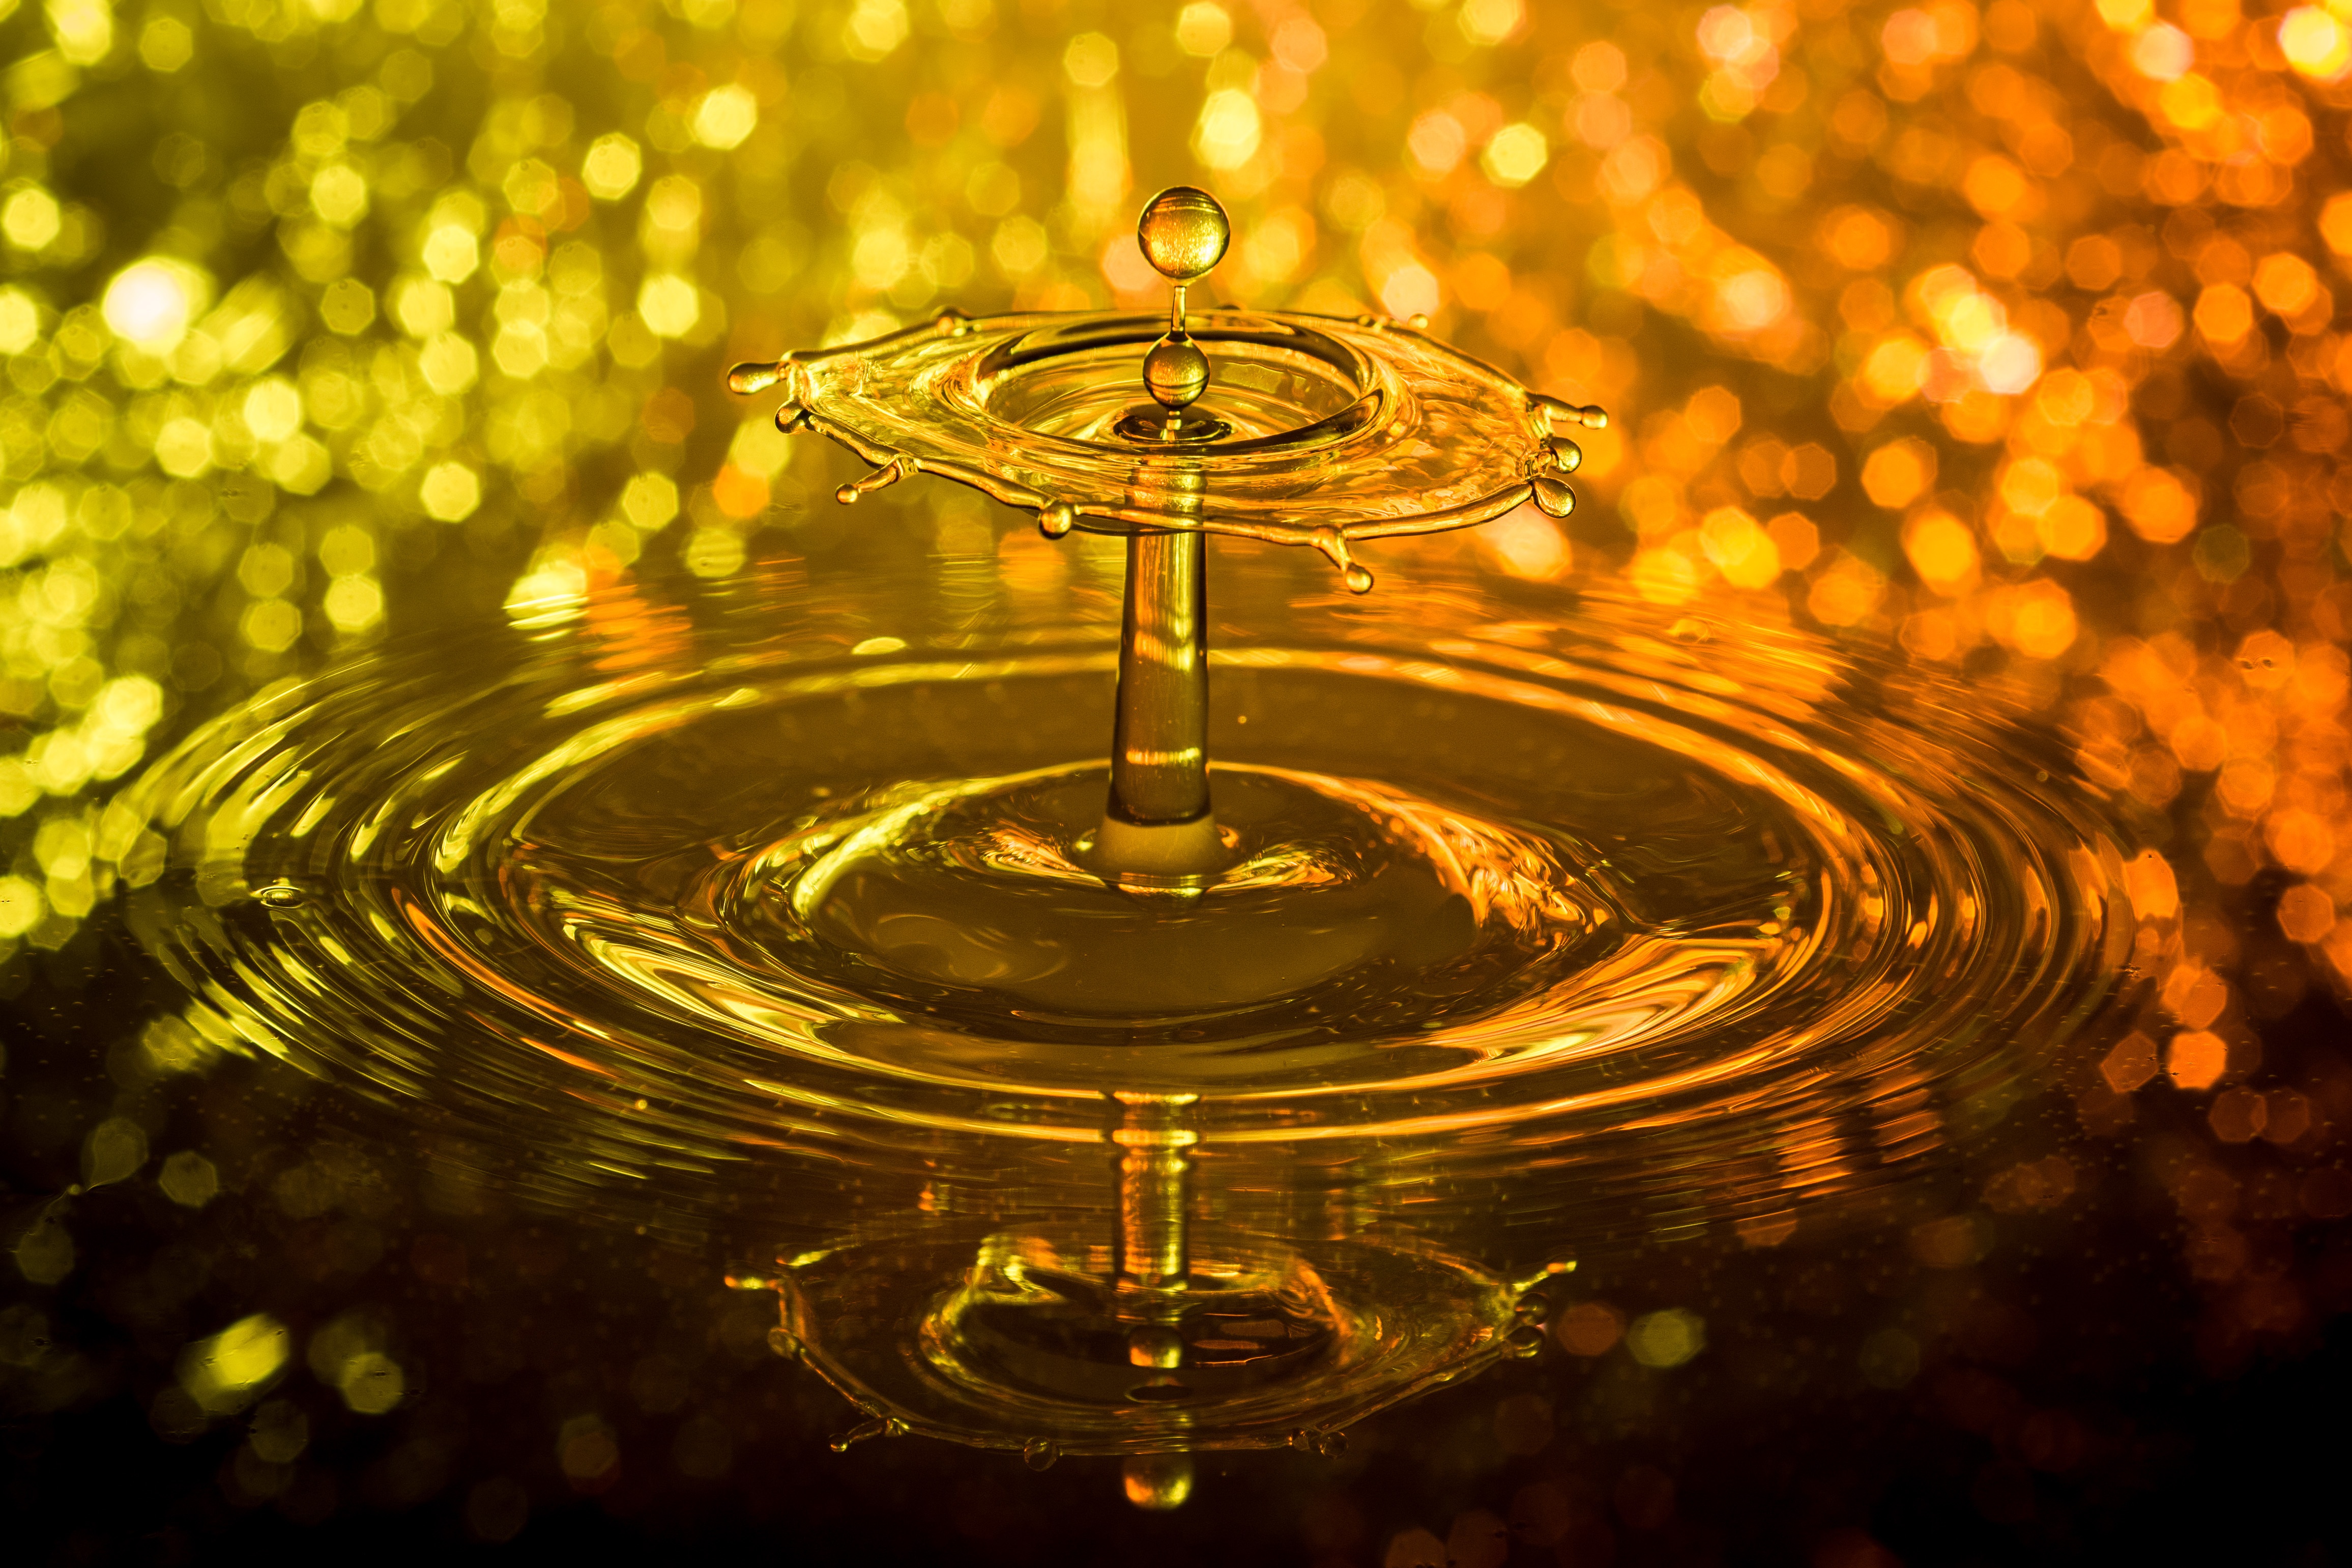
water, drop, liquid, light, night, sunlight, leaf, flower, bouquet, reflection, spray, autumn, yellow, lighting, drip, drop of water, water feature, macro photography, high speed, inject, flairs